Sittanavasal

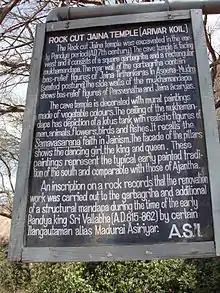
A plaque at the entrance to the monuments in Sittanvasil

Jambunatha Cave or Navach-chunai, in the style of late Pandya temples of the 13th century AD, is a tarn located between Ezadippattam and Arivar Kovil caves. It is on the eastern slope on the central part of the hills. This is a small rock-cut temple which is submerged in a small lake (tarn). Hill climbing is required to reach the cave temple. An old jambu tree ("Syzygium jambolanum") is seen near the lake, which gives its name to the cave. It is a Shiva temple with a lingam in the centre, which is worshiped by baling out water from the lake.